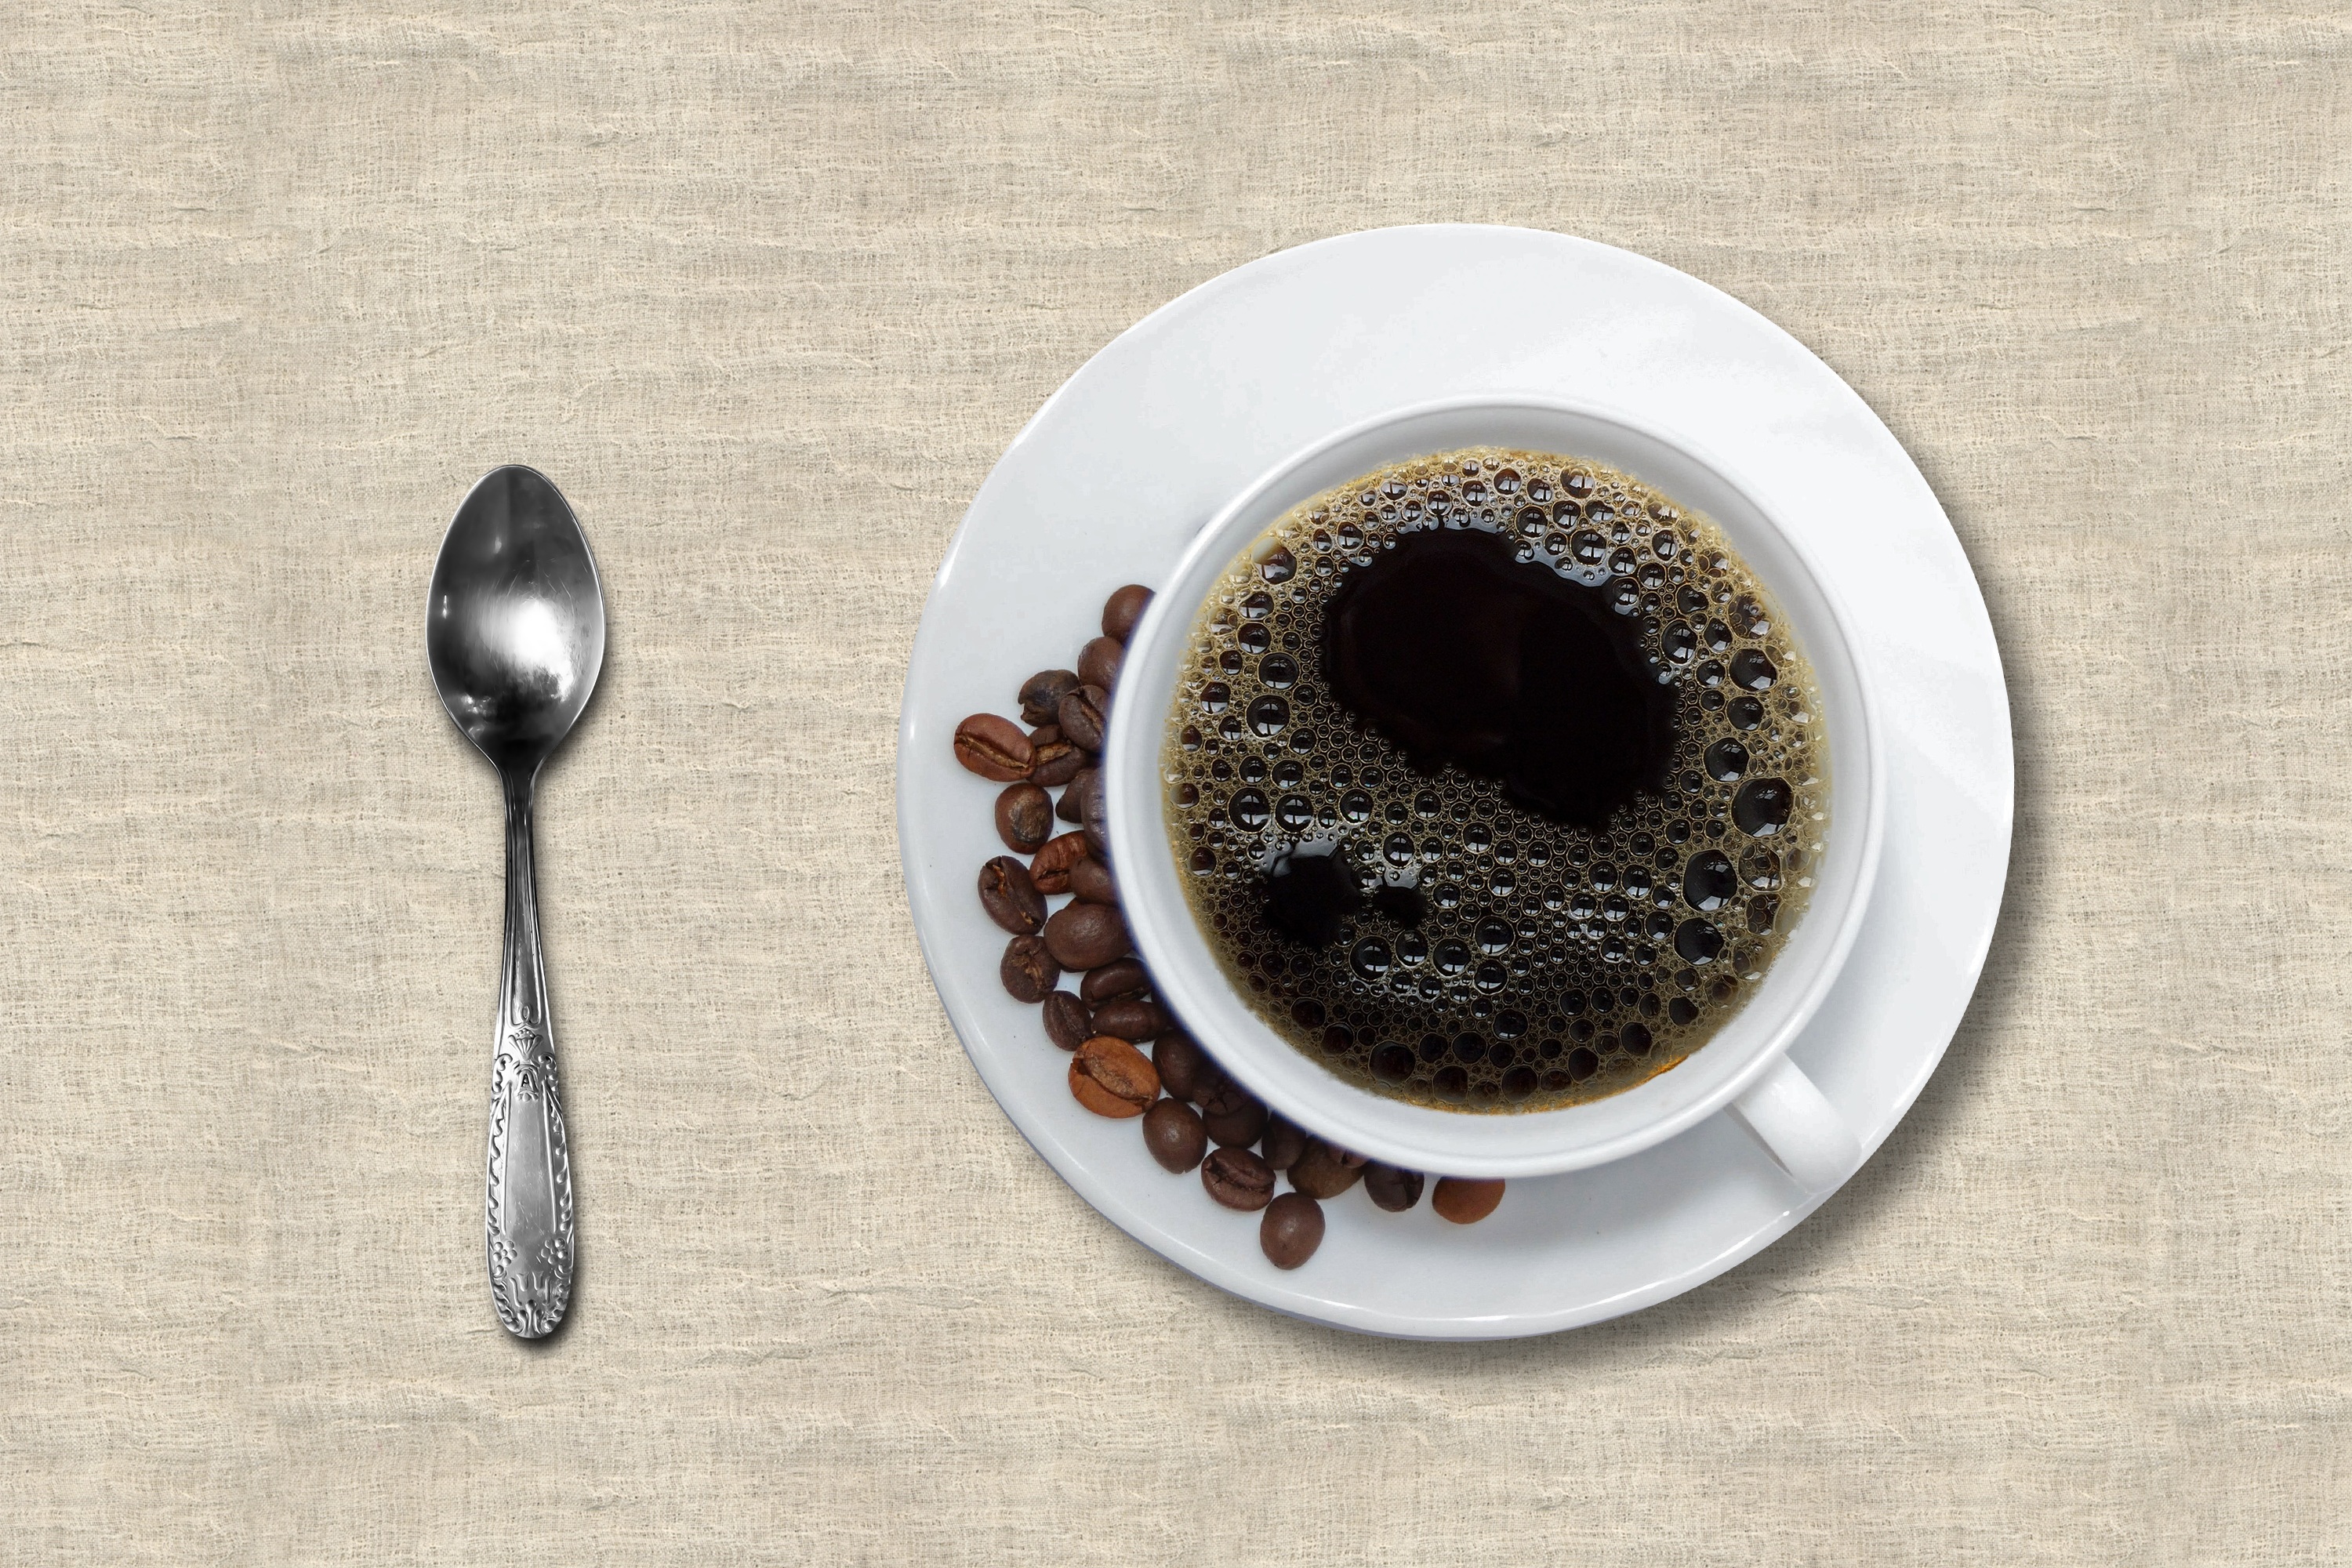
liquid, cafe, coffee, white, morning, restaurant, bar, aroma, cup, latte, cappuccino, shop, food, produce, saucer, ceramic, menu, shadow, plate, fresh, clean, beverage, drink, lifestyle, breakfast, linen, espresso, coffee cup, spoon, kitchenware, waiter, tablecloth, burlap, caffeine, happy, hot, refreshment, table cloth, porcelain, simple, serving, served, barista, jute, coffee cup isolated, cup and saucer, black coffee, loose coffee beans, teaspoon, white cup and saucer, decaf, coarse linen, tea spoon